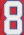
Number: 8